Bandolero!

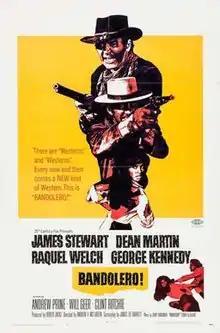
Theatrical release poster

Bandolero! is a 1968 American Western film directed by Andrew V. McLaglen and starring James Stewart, Dean Martin, Raquel Welch, George Kennedy, Andrew Prine, Will Geer, and Clint Ritchie. The story centers on two brothers on the run from a posse, led by a local sheriff who wants to arrest the runaways and free a hostage whom they took along the way. They head into the wrong territory, which is controlled by "Bandoleros".